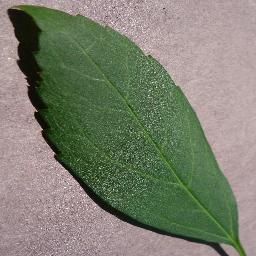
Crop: cherry
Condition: (including_sour)_healthy